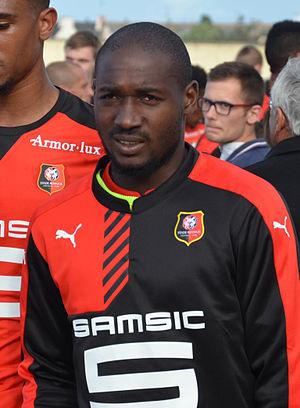
Photographie prise lors du match opposant le Stade rennais au Havre AC en amical au stade Paul-Audrin de Dinard le 8 juillet 2015. Ici, Giovanni Sio.
Giovanni-Guy Yann Sio, né le 31 mars 1989 à Saint-Sébastien-sur-Loire, est un footballeur international ivoirien, formé au FC Nantes et ancien membre de l'équipe de France juniors. Il évolue actuellement au poste d'attaquant au Gençlerbirliği SK.